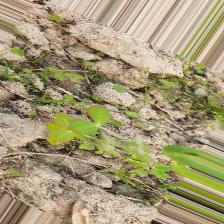
Label: Lentil Rust